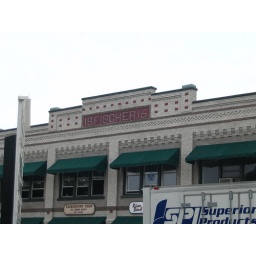
A historic building in downtown Vermillion, OH during a random field trip with Sarah.